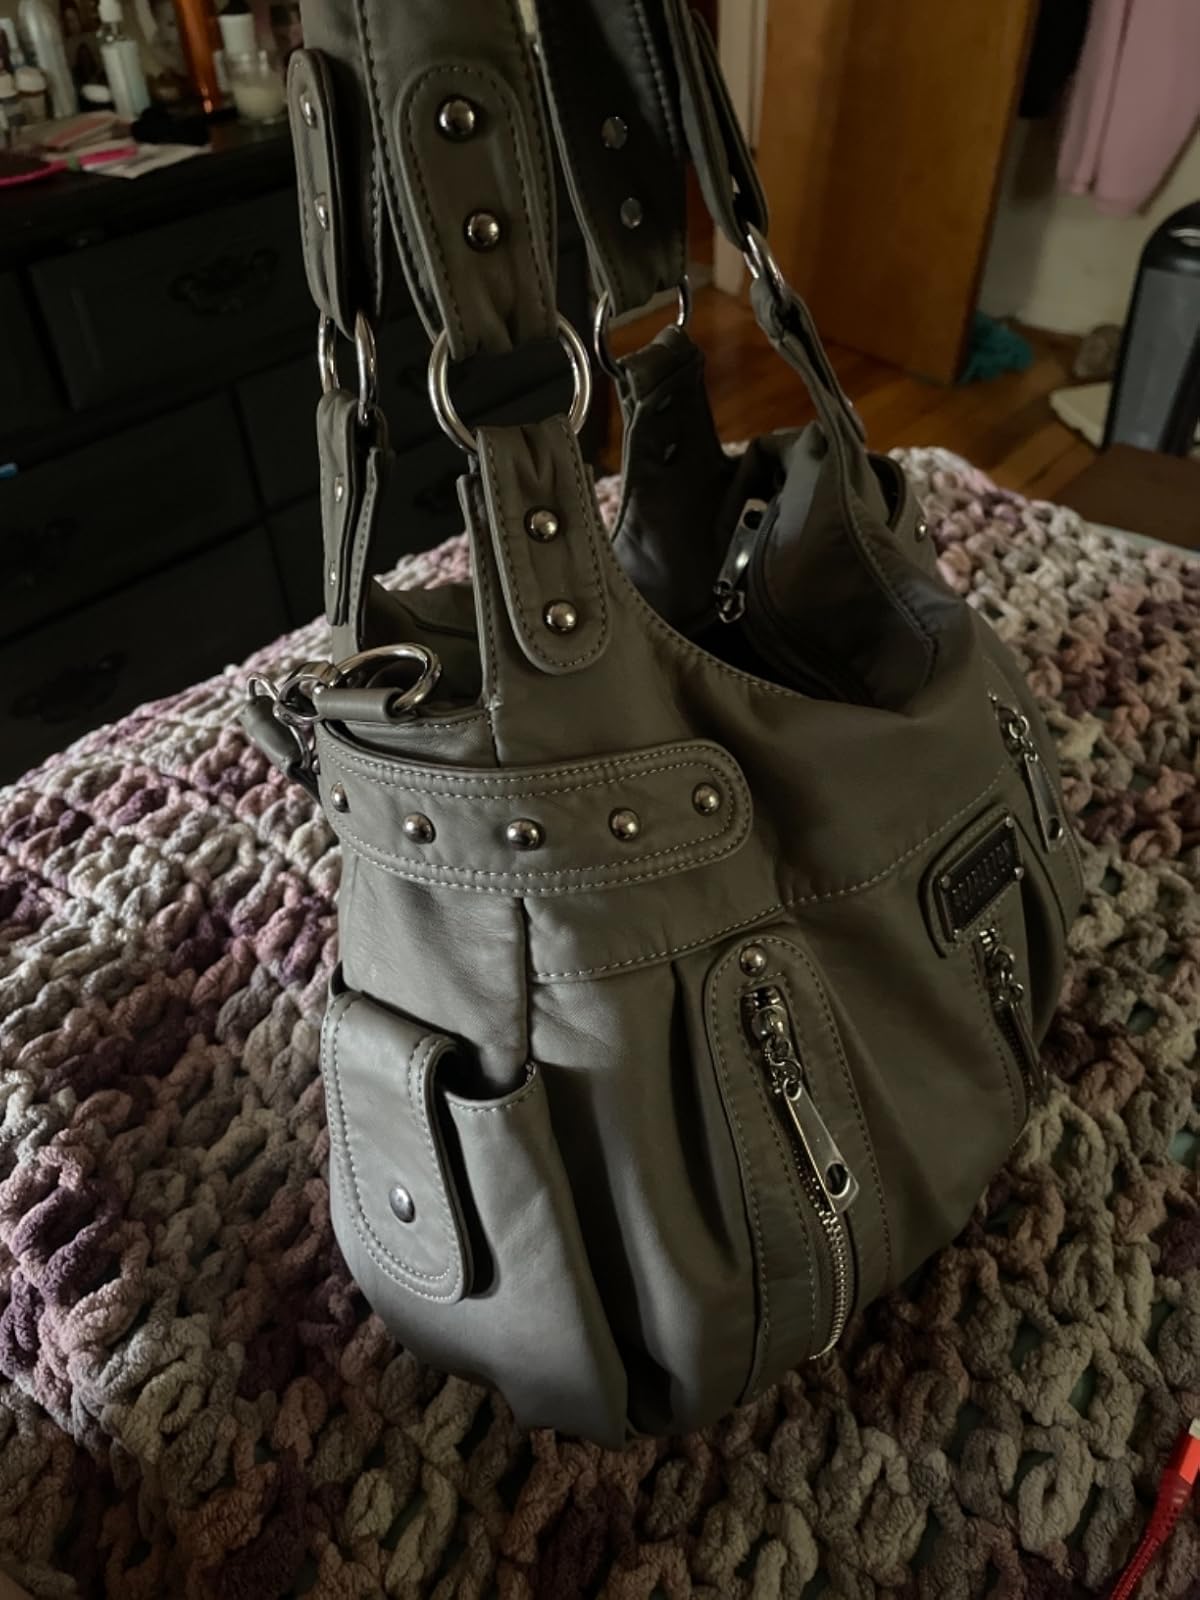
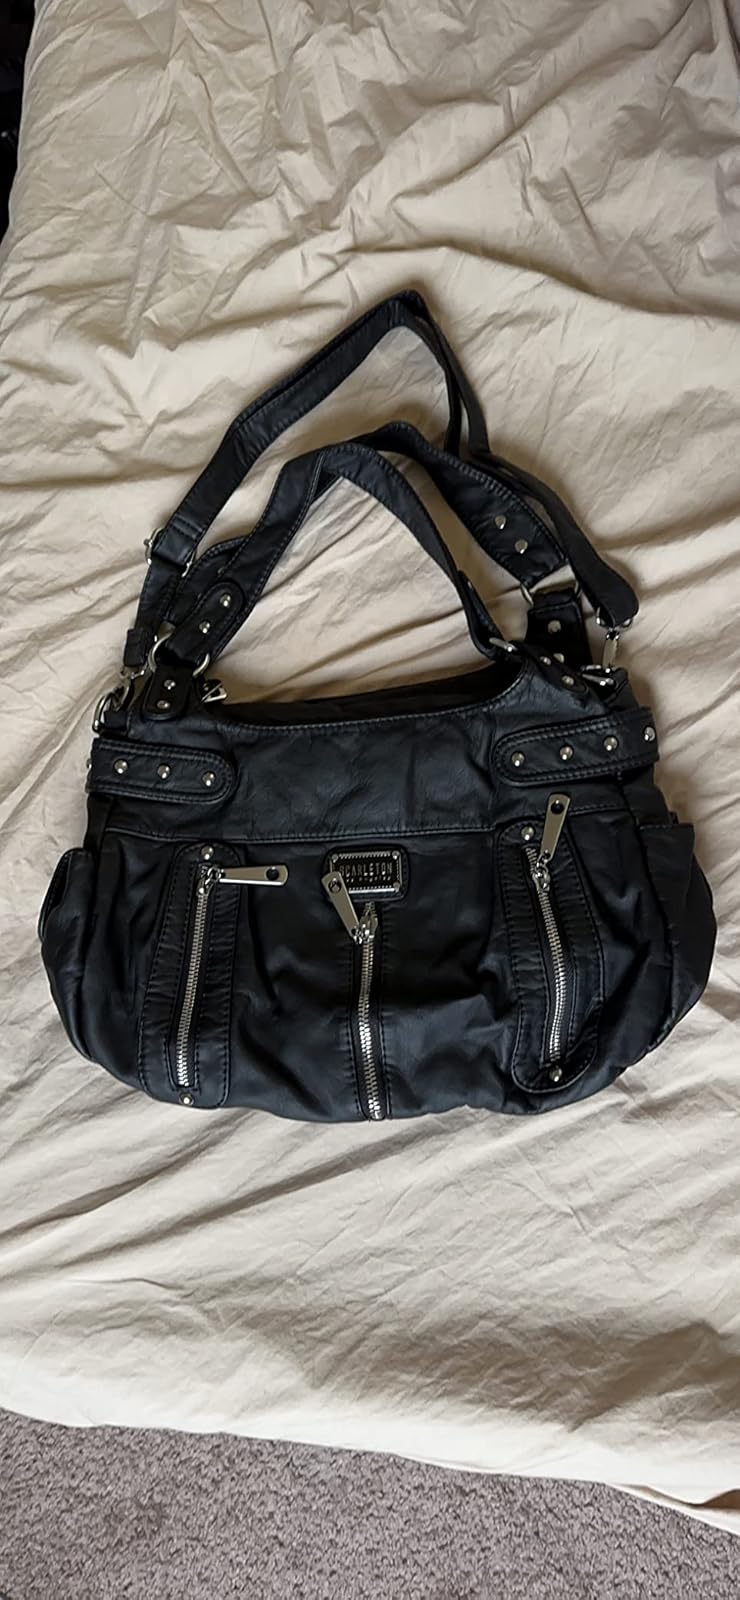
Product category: accessories_handbag
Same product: no